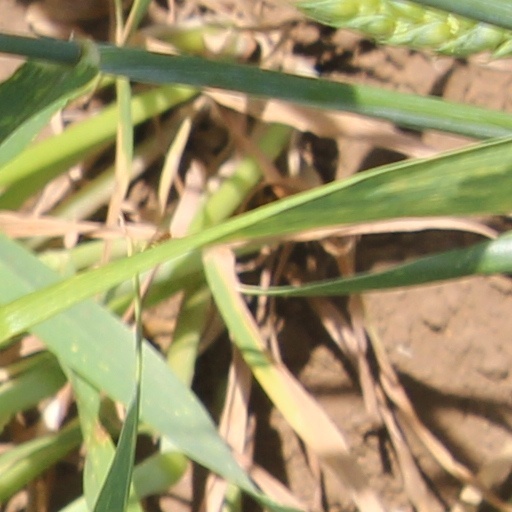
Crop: wheat